Joan Massià

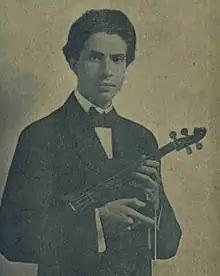
Portrait of Joan Massià I Prats

Joan Massià i Prats (Barcelona, 22 February 1890 – 11 June 1969) was a Catalan composer and violinist.